Crown jewels

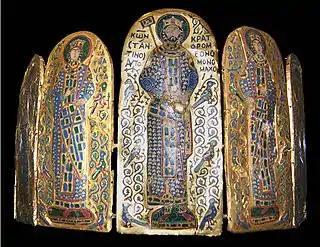
The enamelled plates from the Monomachus Crown (if it is one) showing the Byzantine emperor Constantine IX Monomachos, 1042–1055, now in Budapest.

The crown and the insignia of the Kingdom of Prussia are kept at Hohenzollern Castle in Sigmaringen, Baden-Württemberg.